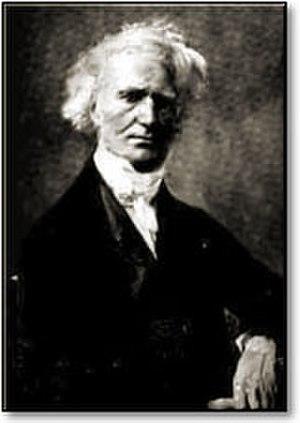
Jacques Philippe Marie Binet, né à Rennes le 2 février 1786 et mort à Paris le 12 mai 1856, est un mathématicien et astronome français.